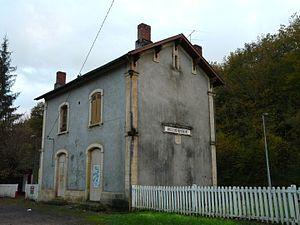
L'ancien bâtiment de la gare de Mauzens-Miremont, Mauzens-et-Miremont, Dordogne, France.
La gare de Mauzens-Miremont est une gare ferroviaire française de la ligne de Niversac à Agen, située sur le territoire de la commune de Mauzens-et-Miremont, dans le département de la Dordogne, en région Nouvelle-Aquitaine.